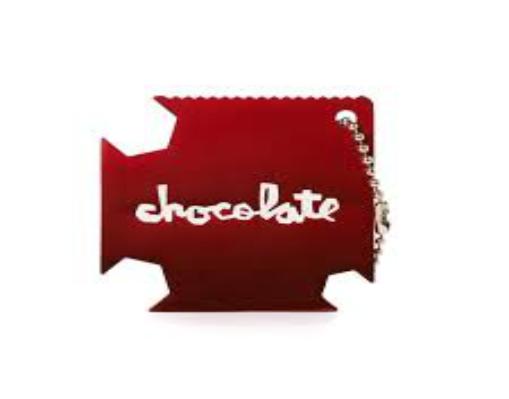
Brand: Chocolate Skateboards
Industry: Sports